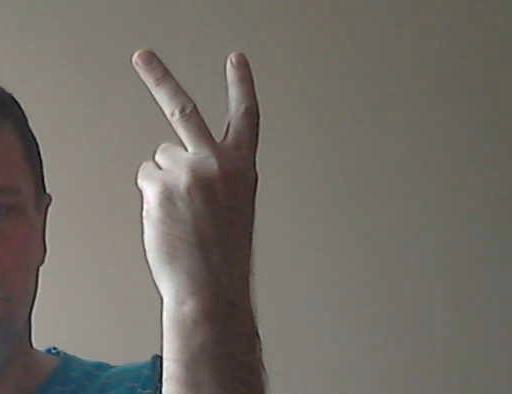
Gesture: peace_inverted